Saipan, Northern Mariana Islands

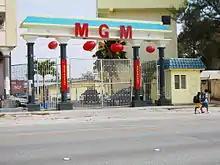
Entrance of a garment factory on Saipan, 2006.

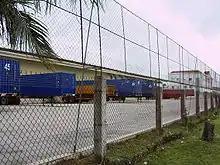
A loading ramp of a garment factory on Saipan, 2006.

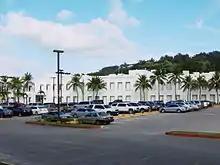
Commonwealth Health Center, Saipan, the island's only hospital (2006)

Noted tourist destinations on Saipan include Managaha Island (100 acre tropical beach island visited by ferry), American Memorial Park and Micro Beach, a 1 km beach on the west side, making it possible to see the sun set., Latte Stones (old stones structures from the island's past), Mount Tapochau (highest point with views of Saipan), this site is known for its views and its possible to see other islands on clear day and is topped by a statue of Jesus Christ. Last Command Post (War history site of a Japanese command post in the WW2 Battle of Saipan), Bird Island Sanctuary beach (beach by Bird Island sanctuary), faces east. There is also a Bird Island observatory to the south for observing the birds), Forbidden Island, a small island that is connected to Saipan at low tide and can be hiked onto, but at high tide the water separates the two. The island also features a lookout., Japanese Lighthouse (a lighthouse built in 1934 when the Northern Marianas were in the Japanese Mandate, currently a cafe with island views), NMI Museum of History and Culture, and The Grotto, a large underwater limestone cavern.